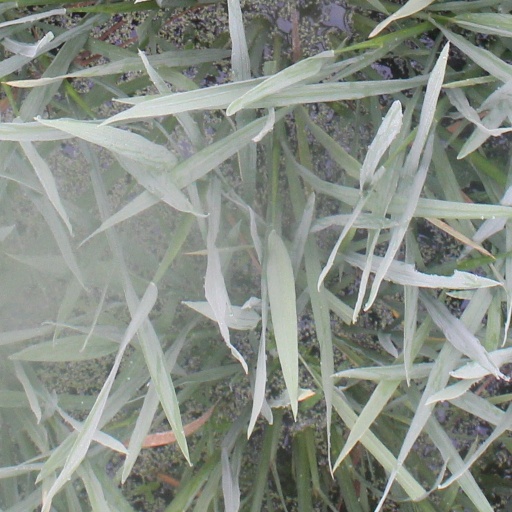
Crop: rice